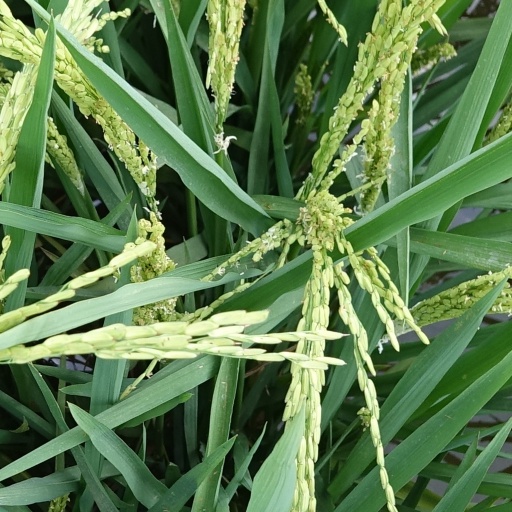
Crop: rice